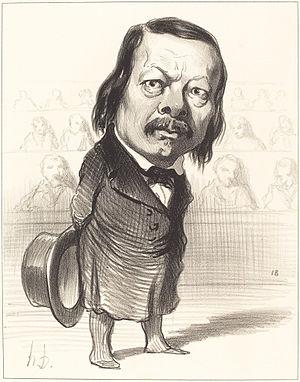
Ferdinand Flocon était un journaliste et un homme politique français, né à Paris le 1er novembre 1800, mort à Lausanne le 15 mai 1866. Caracature par Honoré Daumier.